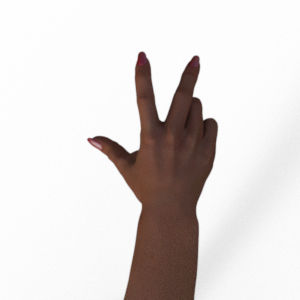
Label: scissors